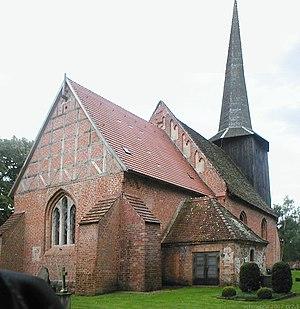
Varchentin est une municipalité allemande située dans le land de Mecklembourg-Poméranie-Occidentale et l'Arrondissement du Plateau des lacs mecklembourgeois.